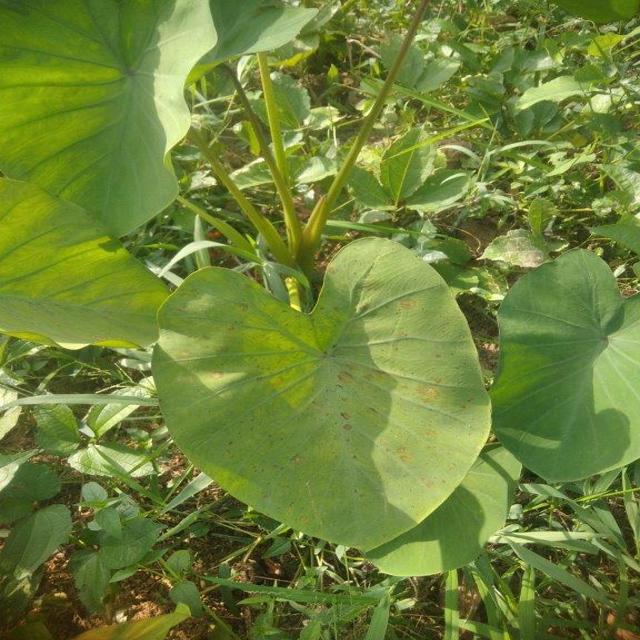
Label: Early_Blight